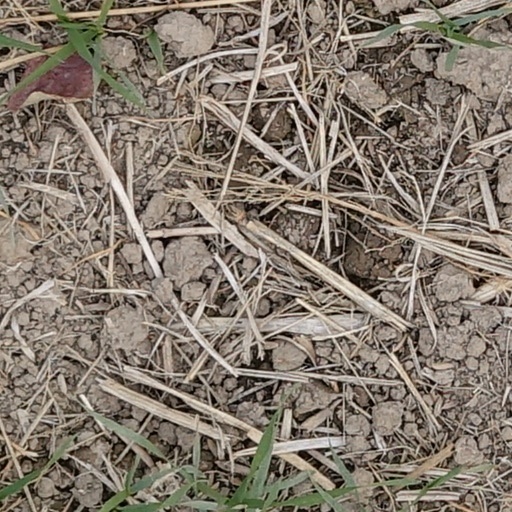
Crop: wheat